Luke Gernon

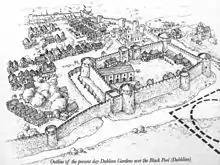
Dublin Castle

There are short but valuable descriptions of the principal Irish towns (although he admits that his descriptions of Galway, Derry and Coleraine which he never visited, are based on hearsay). Dublin, which he compares unfavourably to Bristol, is not surprisingly described in more detail than the others: he notes that Dublin is the most frequented place in Ireland, but gibes that this is "more for convenience than Majesty". There is a sketch of Dublin Castle ("our Whitehall"), by which Gernon was rather impressed: the Castle was encircled by "a huge and mighty wall four square and of incredible thickness, and (there are) many fair buildings within". There are also descriptions of the two Cathedrals: St Patrick's Cathedral is the more "vast and ancient", but Christchurch is in better repair. He also describes Trinity College Dublin, and the original Four Courts (forerunners of the present Four Courts, though they were located on the other side of the River Liffey, near Christchurch).